Anthony Fokker

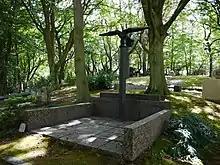
Fokker's grave in Driehuis

In or about 1926 or 1927, Fokker moved to the United States. Here he established the North American branch of his company, the Atlantic Aircraft Corporation. The company gained high visibility in daring exploits by pilots. The Fokker F.VII aircraft was used by pilot Richard E. Byrd and machinist Floyd Bennett to fly over or near the North Pole on 9 May 1926. In June 1928, Amelia Earhart crossed the Atlantic to Wales in a Fokker F.VII/3m trimotor, and in 1930 Charles Kingsford Smith circumnavigated the globe in another. However the reputation was hurt when the famous University of Notre Dame football coach Knute Rockne was killed in the crash of a Fokker F.10A in March 1931.